Marianna Dolińska

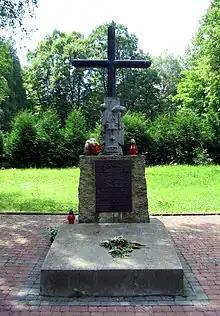
A monument in Przemyśl dedicated to victims of the Ukrainian Insurgent Army, depicted the "wreath of children". It was removed in 2008.

In July 2003, a monument for victims of the massacres of Poles in Volhynia and Eastern Galicia was unveiled in Przemyśl, depicting Dolińska's children. In early October 2008, the sculpture was removed.